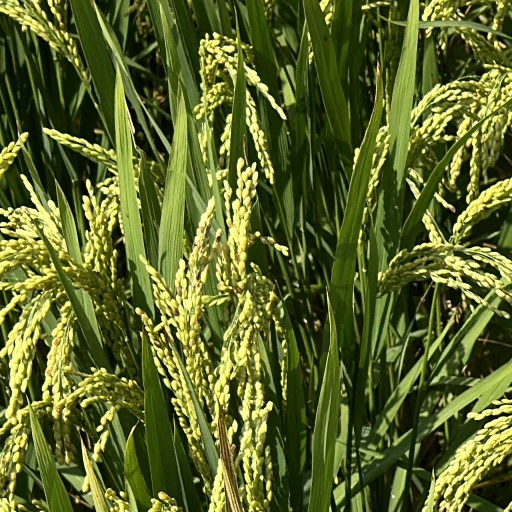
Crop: rice